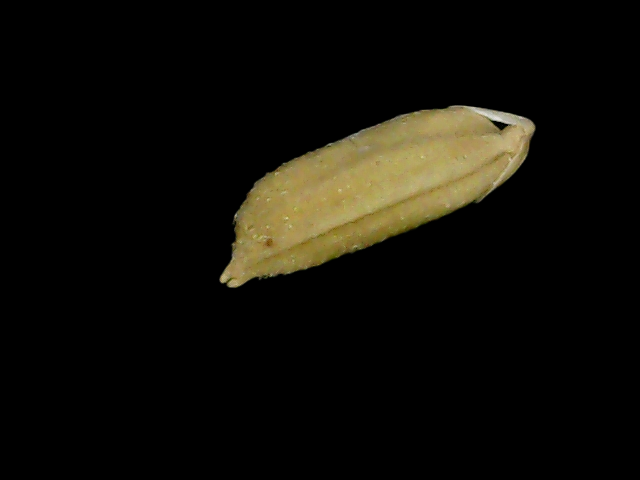
Rice variety: Bd49